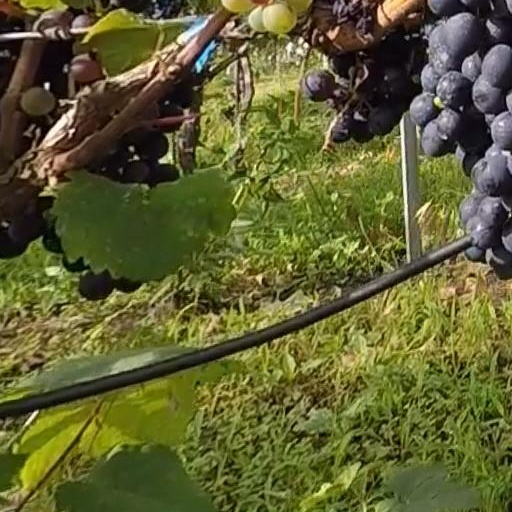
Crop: grape